Basilica of the Holy Blood

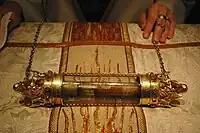
Relic of the Holy Blood, Bruges.

The basilica is best known as the repository of a venerated phial said to contain a cloth with blood of Jesus Christ, brought to the city by Thierry of Alsace after the 12th century Second Crusade. Although the Bible never mentions Christ's blood being preserved, Acts of Pilate - one of the apocryphal gospels - relates that Joseph of Arimathea preserved the Precious Blood after he had washed the dead body of Christ; legends of Joseph were popular in the early thirteenth century, connected also with the emerging mythology of the Holy Grail. Popular legend claims that the phial was taken to Bruges during the Second Crusade of CE 1147–1149, by Thierry of Alsace, who returned from Jerusalem with the relic of the Holy Blood presented to him by his brother-in-law Baldwin III of Jerusalem, as the reward of his great services.